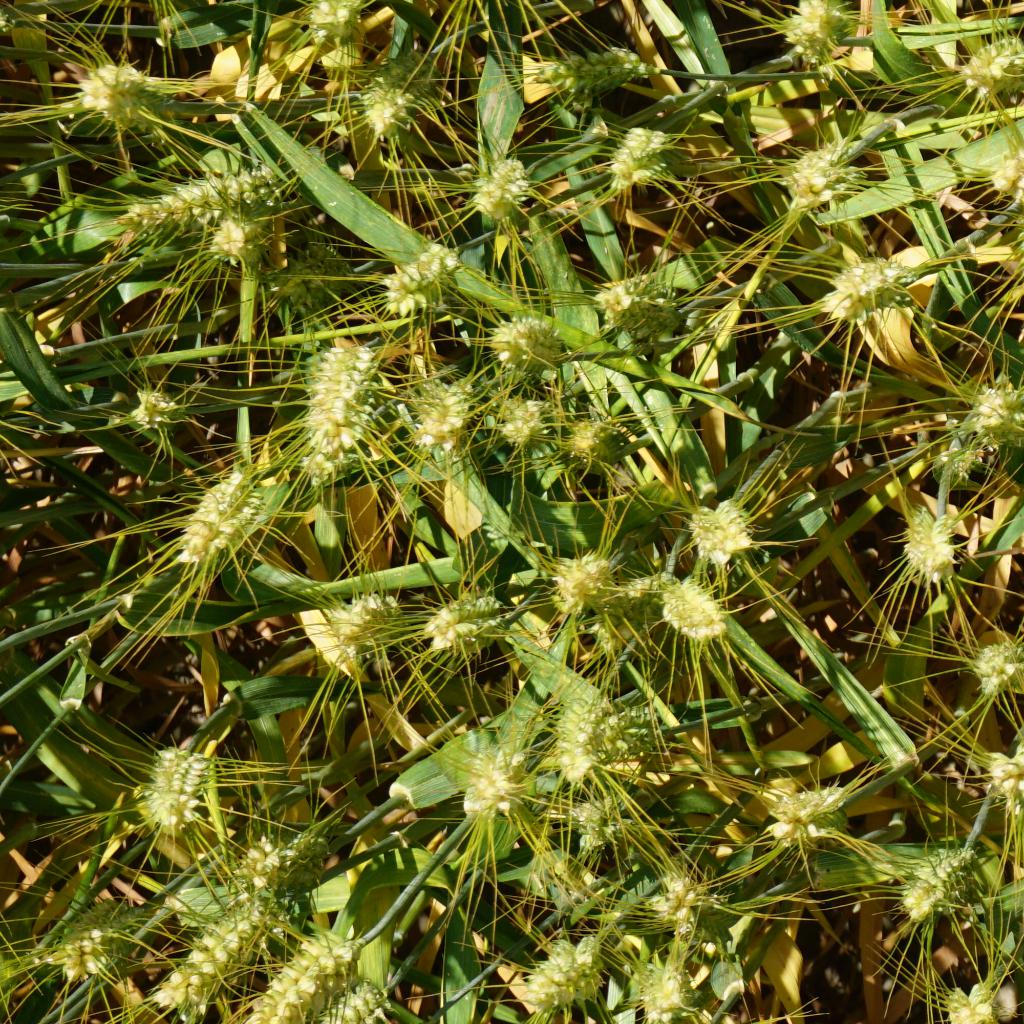
Country: France
Location: Gréoux
Wheat development stage: Filling - Ripening